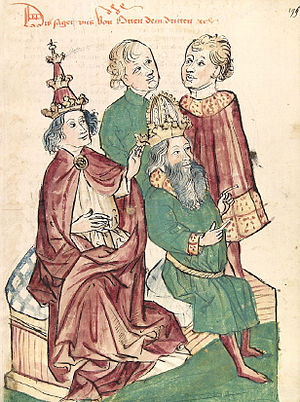
Salierne / Hertuger og biskopper / Henrik af Speyer
Pave Gregor 5. salver Kejser Otto 3. (en miniature af en uidentificeret forfatter, ca. 1450).
A young man wearing tiara touches the head of a bearded man sitting on his side, with two men watching the scene.
Salierne eller det Saliske dynasti var et dynasti i højmiddelalderen. Fire af dynastiets medlemmer blev Romernes konge og senere kronet til tysk-romerske kejsere.